Sonderzug nach Pankow

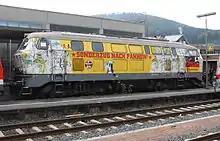
Diesel Locomotive DB Class 218, with a "Sonderzug nach Pankow"-themed paint job, at Miltenberg Station, 2012

"Sonderzug nach Pankow" ("Special Train to Pankow") is a song by the German rock singer Udo Lindenberg, released as a single on 2 February 1983. It was a reaction to the refusal of the West German singer's wish to perform a concert in East Germany by the East German administration in charge. The song's lyrics refer directly to East German leader Erich Honecker, who took offense to the song. The melody is based on the 1941 swing classic "Chattanooga Choo Choo" by Glenn Miller.